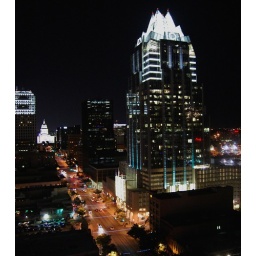
view of frost tower from balcony of the austonian (tallest building in austin)